History of Islam

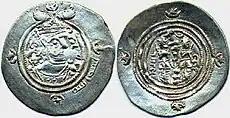
Sasanid style coins during the Rashidun period, unlike known historical figures such as Ibn Zubayr and Mu'awiya I, there are no coins minted in the name of these caliphs that could be evidence of political predominancy. (crescent-star, fire altar, depictions of Khosrow II, Arabic "bismillāh" in margin)

After the death of Muhammad in 632 CE, his community needed to appoint a new leader, giving rise to the title of "caliph". Thus, the subsequent Islamic empires were known as "caliphates", and a series of four caliphs governed the early Islamic empire: Abū Bakr (632–634), ʿUmar ibn al-Khaṭṭāb (Umar І, 634–644), ʿUthmān ibn ʿAffān (644–656), and ʿAlī ibn Abī Ṭālib (656–661). These leaders are known as the "rāshidūn" ("rightly-guided") caliphs in Sunnī Islam. They oversaw the initial phase of the early Muslim conquests, advancing through Persia, the Levant, Egypt, and North Africa.